Investigation (TV channel)

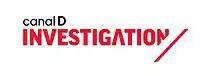
Logo used for the entire duration of the channel under the name Canal D/Investigation

Amid an acquisition deal, which would see Bell Media acquire Astral for $3.38 billion, Astral announced in October that it would launch the channel by the end of 2012. Only days later, the Bell/Astral deal was denied by the CRTC.